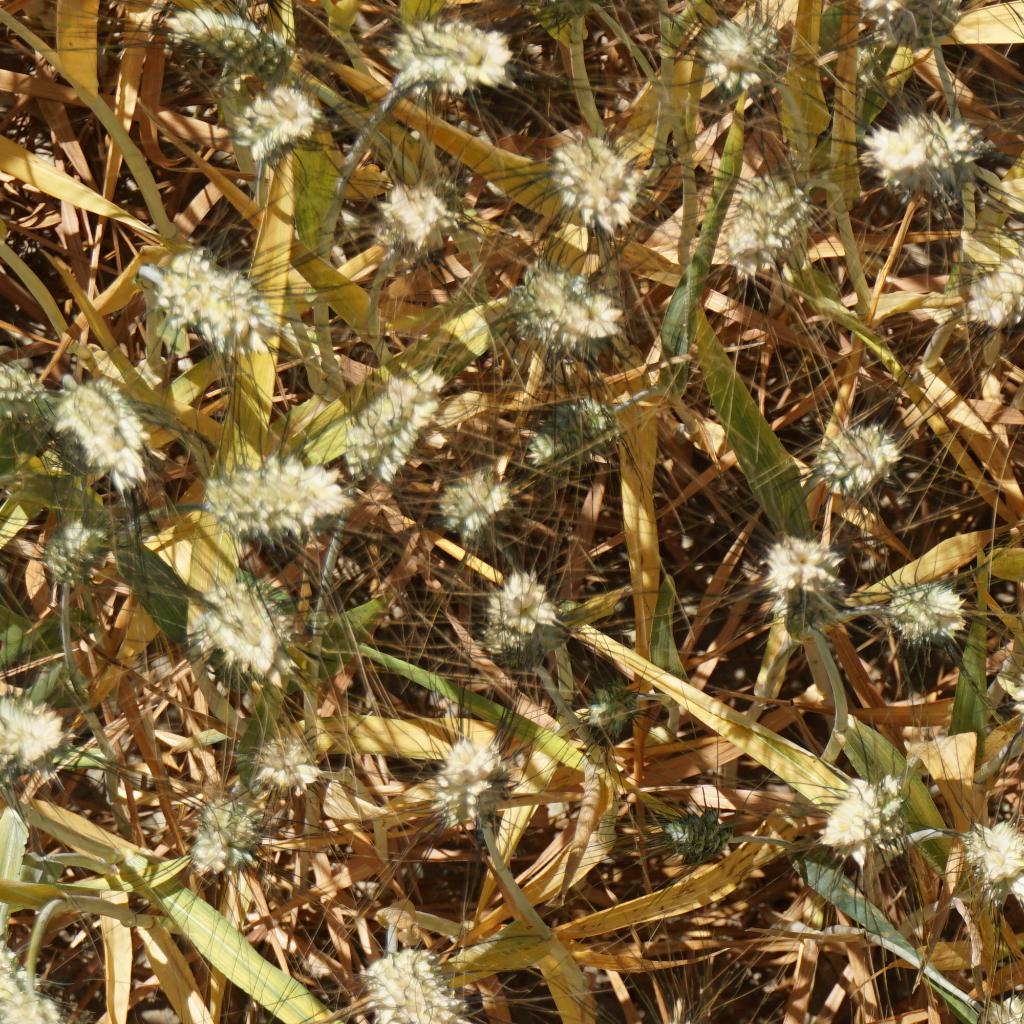
Country: France
Location: Gréoux
Wheat development stage: Filling - Ripening